Lodrino, Ticino

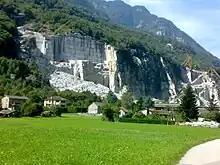
A quarry at Lodrino

, Lodrino had an unemployment rate of 3.89%. , there were 28 people employed in the primary economic sector and about 10 businesses involved in this sector. 291 people were employed in the secondary sector and there were 30 businesses in this sector. 344 people were employed in the tertiary sector, with 33 businesses in this sector. There were 662 residents of the municipality who were employed in some capacity, of which females made up 34.1% of the workforce.